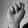
ASL letter: N